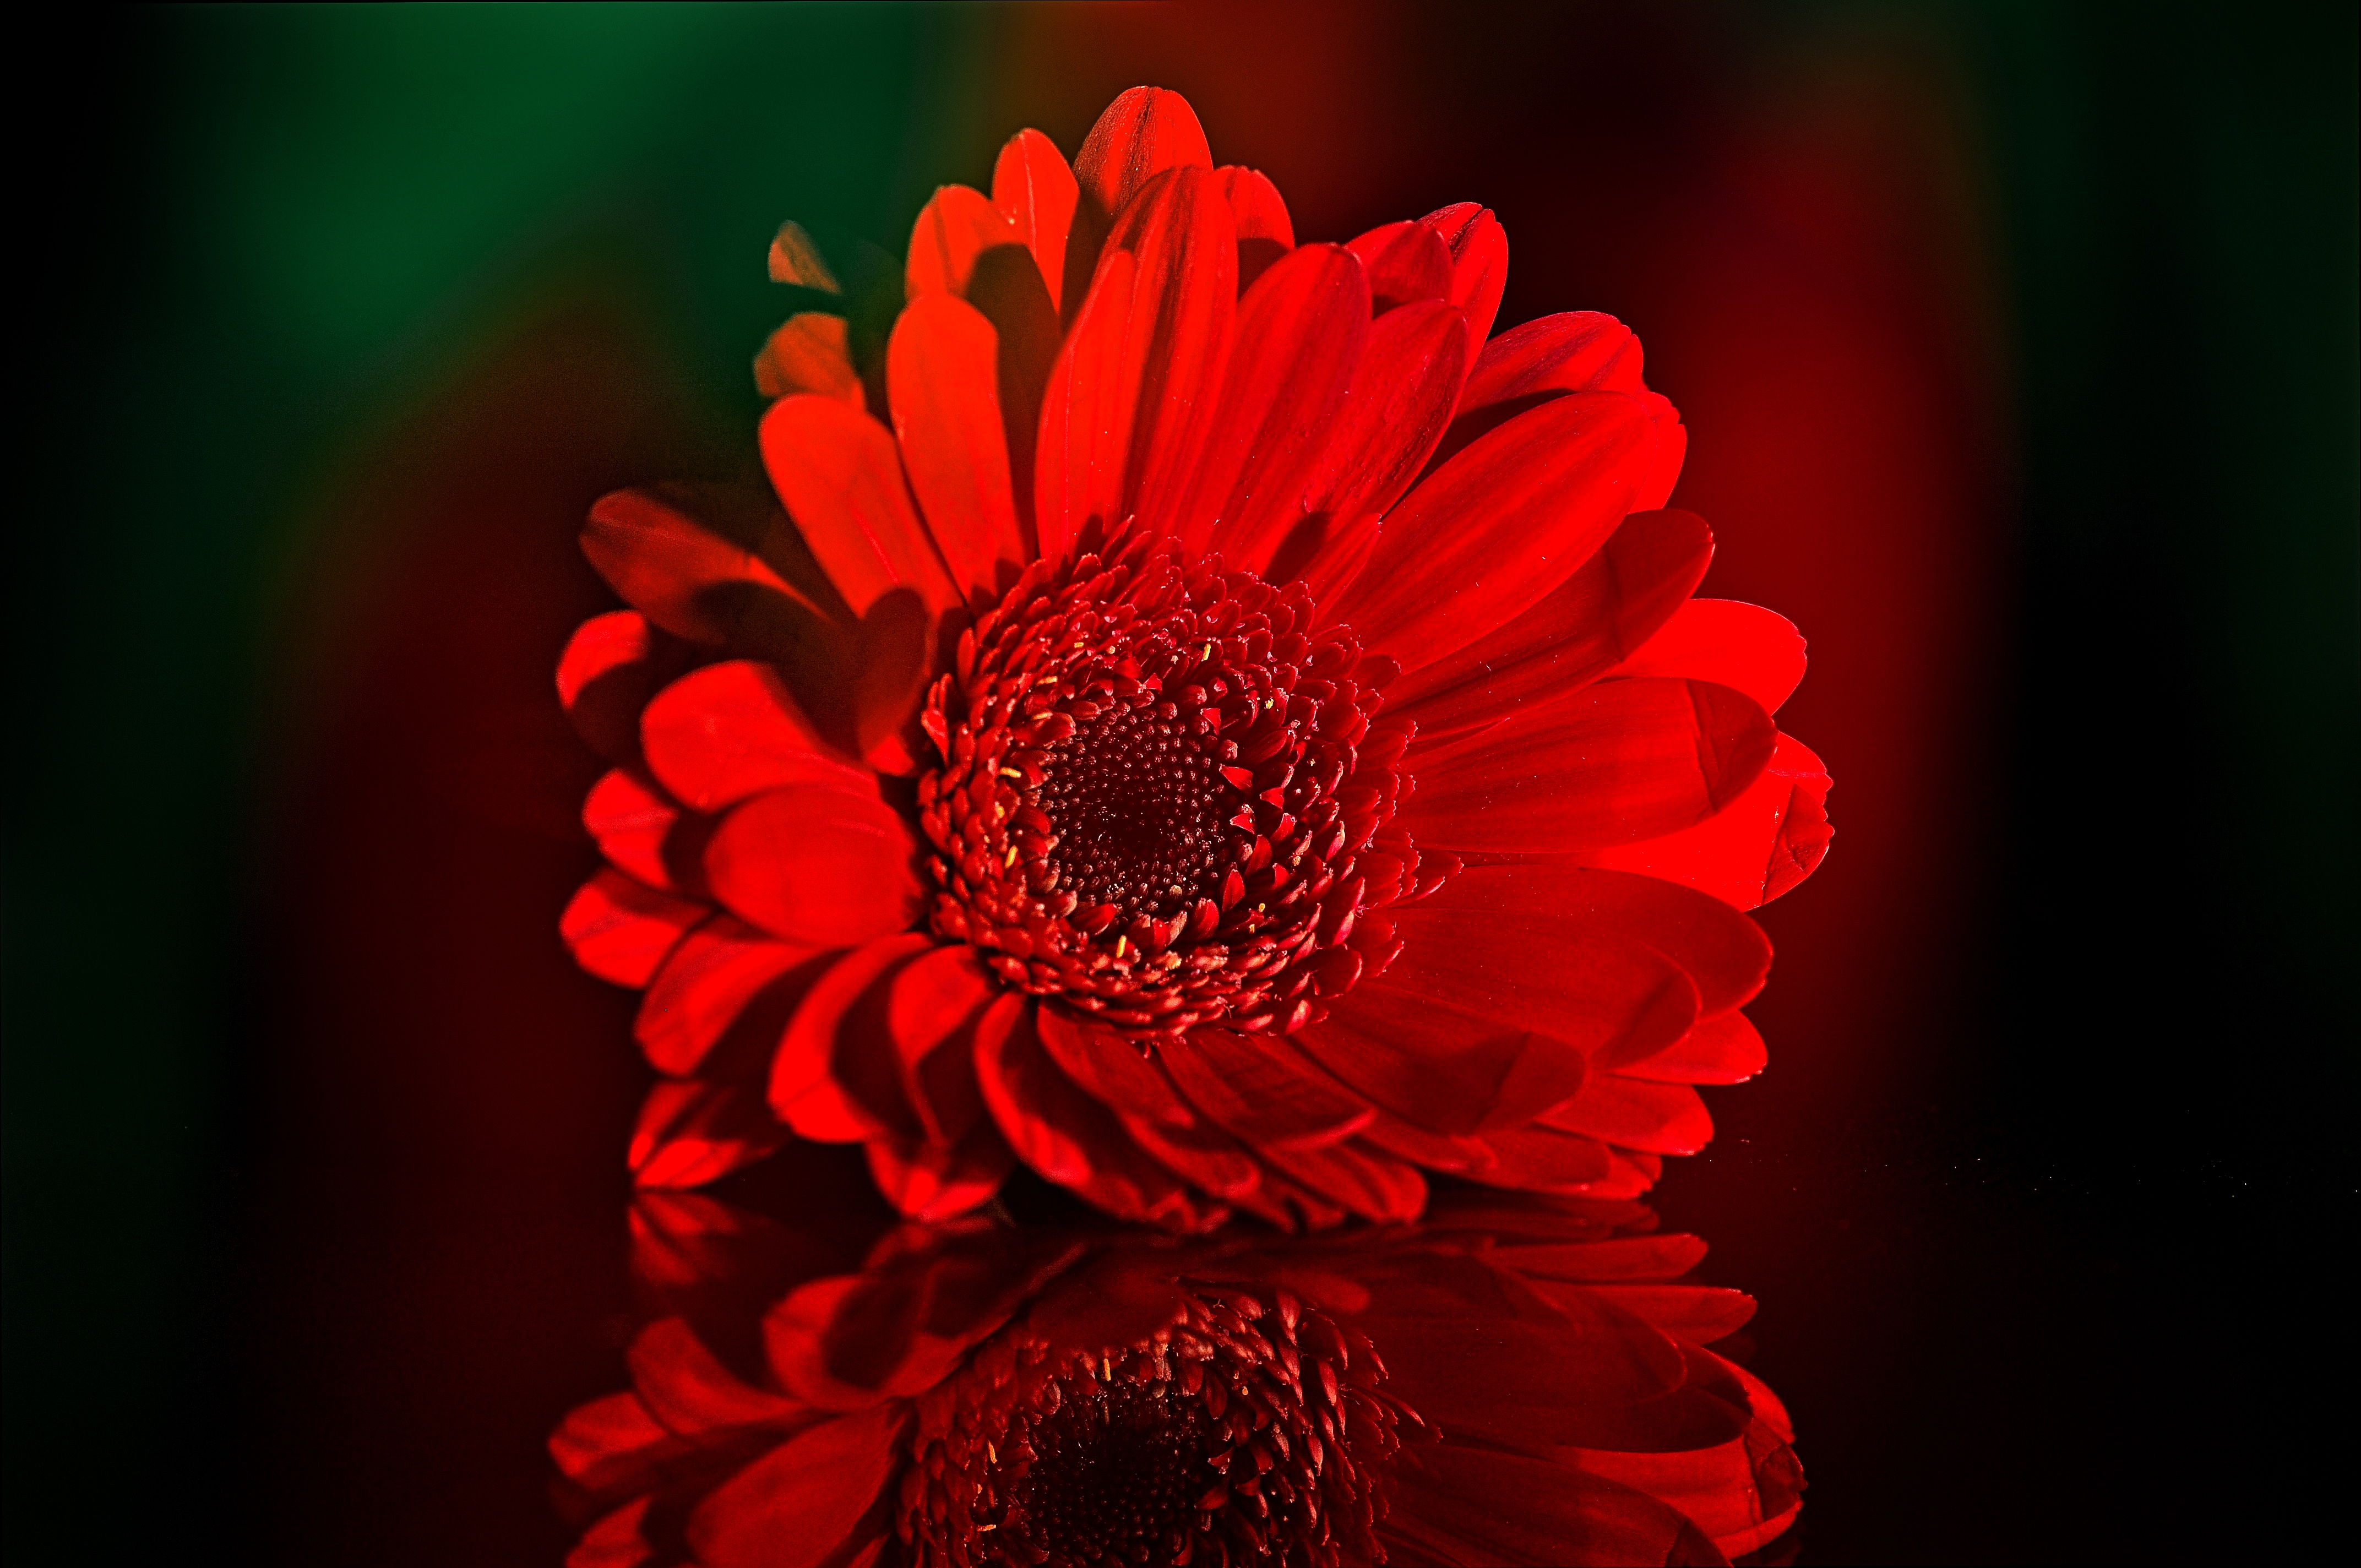
blossom, plant, photography, flower, petal, bloom, red, close, flora, close up, lichtspiel, gerbera, mirroring, macro photography, flowering plant, daisy family, schnittblume, plant stem, land plant